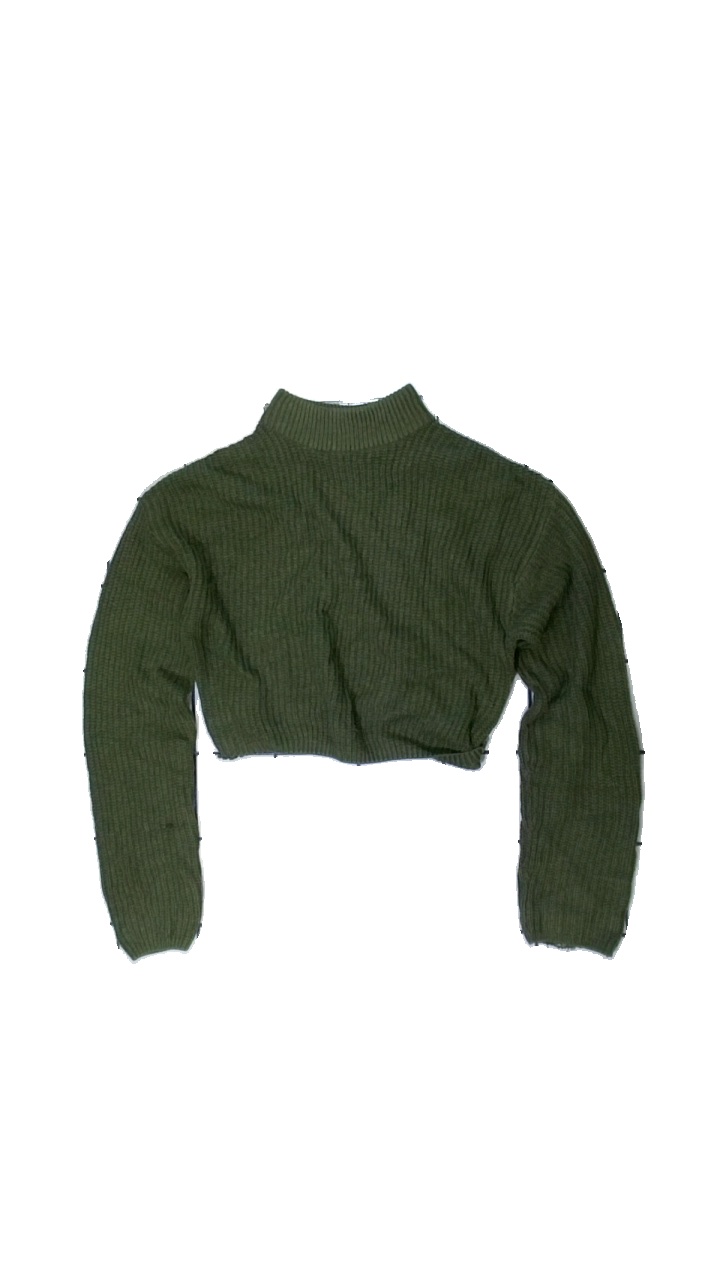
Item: Sweater (Ladies)
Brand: H&m
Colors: Green
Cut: Regular, Cropped, C-collar
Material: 100% acrylic
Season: All
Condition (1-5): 3
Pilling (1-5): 3
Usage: Reuse
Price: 50-100